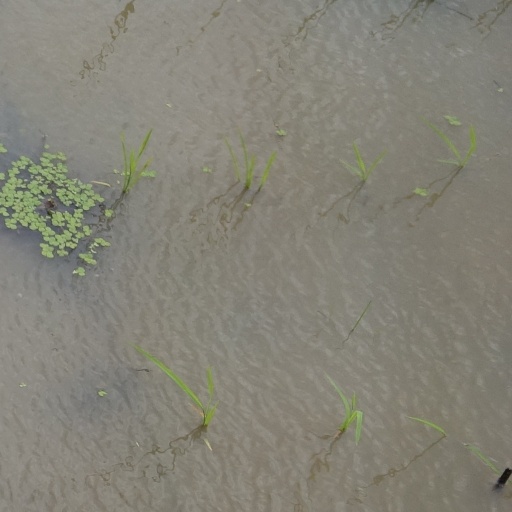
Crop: rice